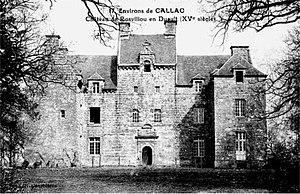
Ville de Duault (Bretagne)
Cet article recense une partie des monuments historiques des Côtes-d'Armor, en France.
La famille Bahezre de Lanlay est une famille subsistante de la noblesse française, d'ancienne extraction, originaire de Bretagne. Elle a été maintenue noble en 1669 à Rennes.